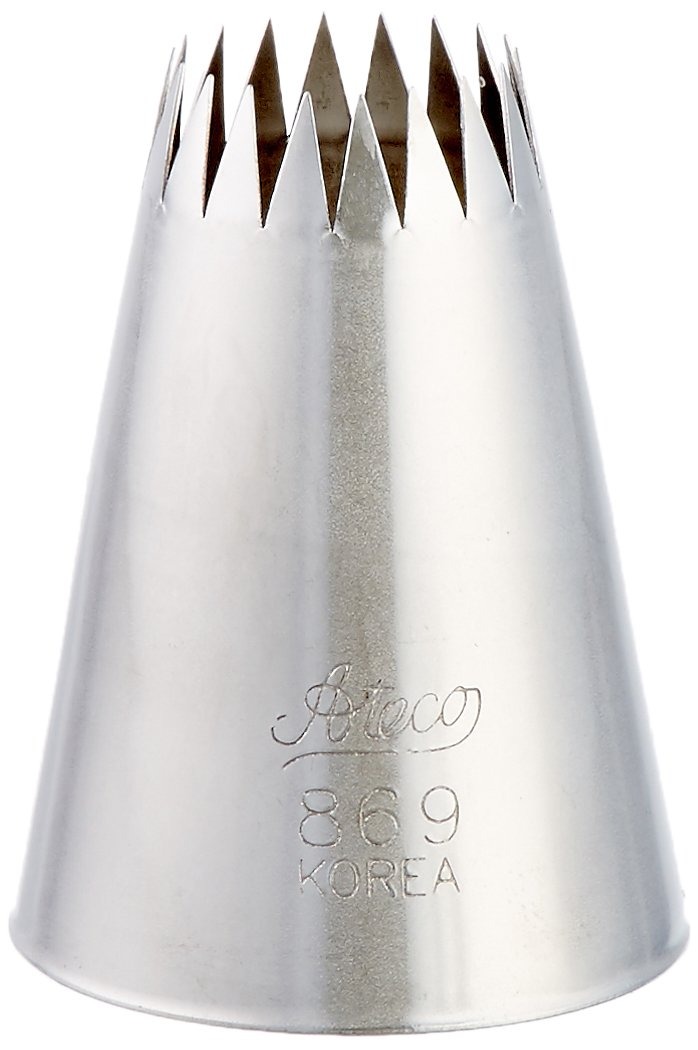
Item Name: Ateco 869 Pastry Tube - French Star - Size 9
Bullet Point 1: For piping pastry dough, cookie dough, mashed potatoes, meringues, and whipping cream
Bullet Point 2: Sold Individually
Bullet Point 3: STYLE – Among all Ateco pastry tips, you will need to choose French open star tip for piping to produce fine, deeply-grooved icing patterns
Bullet Point 4: VERSATILE USE –Decorating icing tips are ideal for forming shells, stars, flowers, and scalloped designs; Hence, these frosting tipsare great for enhancing dessert presentation
Value: 1.0
Unit: Count

Price: 9.28